Caesar Rayford

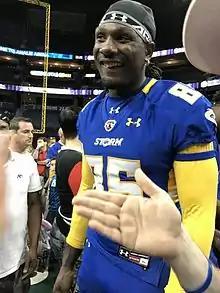
Rayford with the Tampa Bay Storm in 2017

Caesar Rayford (born March 4, 1986) is an American former professional football defensive end in the National Football League (NFL) for the Dallas Cowboys. He also was a member of the BC Lions, Spokane Shock, Utah Blaze, Indianapolis Colts, Calgary Stampeders, Montreal Alouettes, Jacksonville Sharks, Minnesota Vikings, Los Angeles Kiss, Saskatchewan Roughriders, and Tampa Bay Storm. He played college football at the University of Washington.